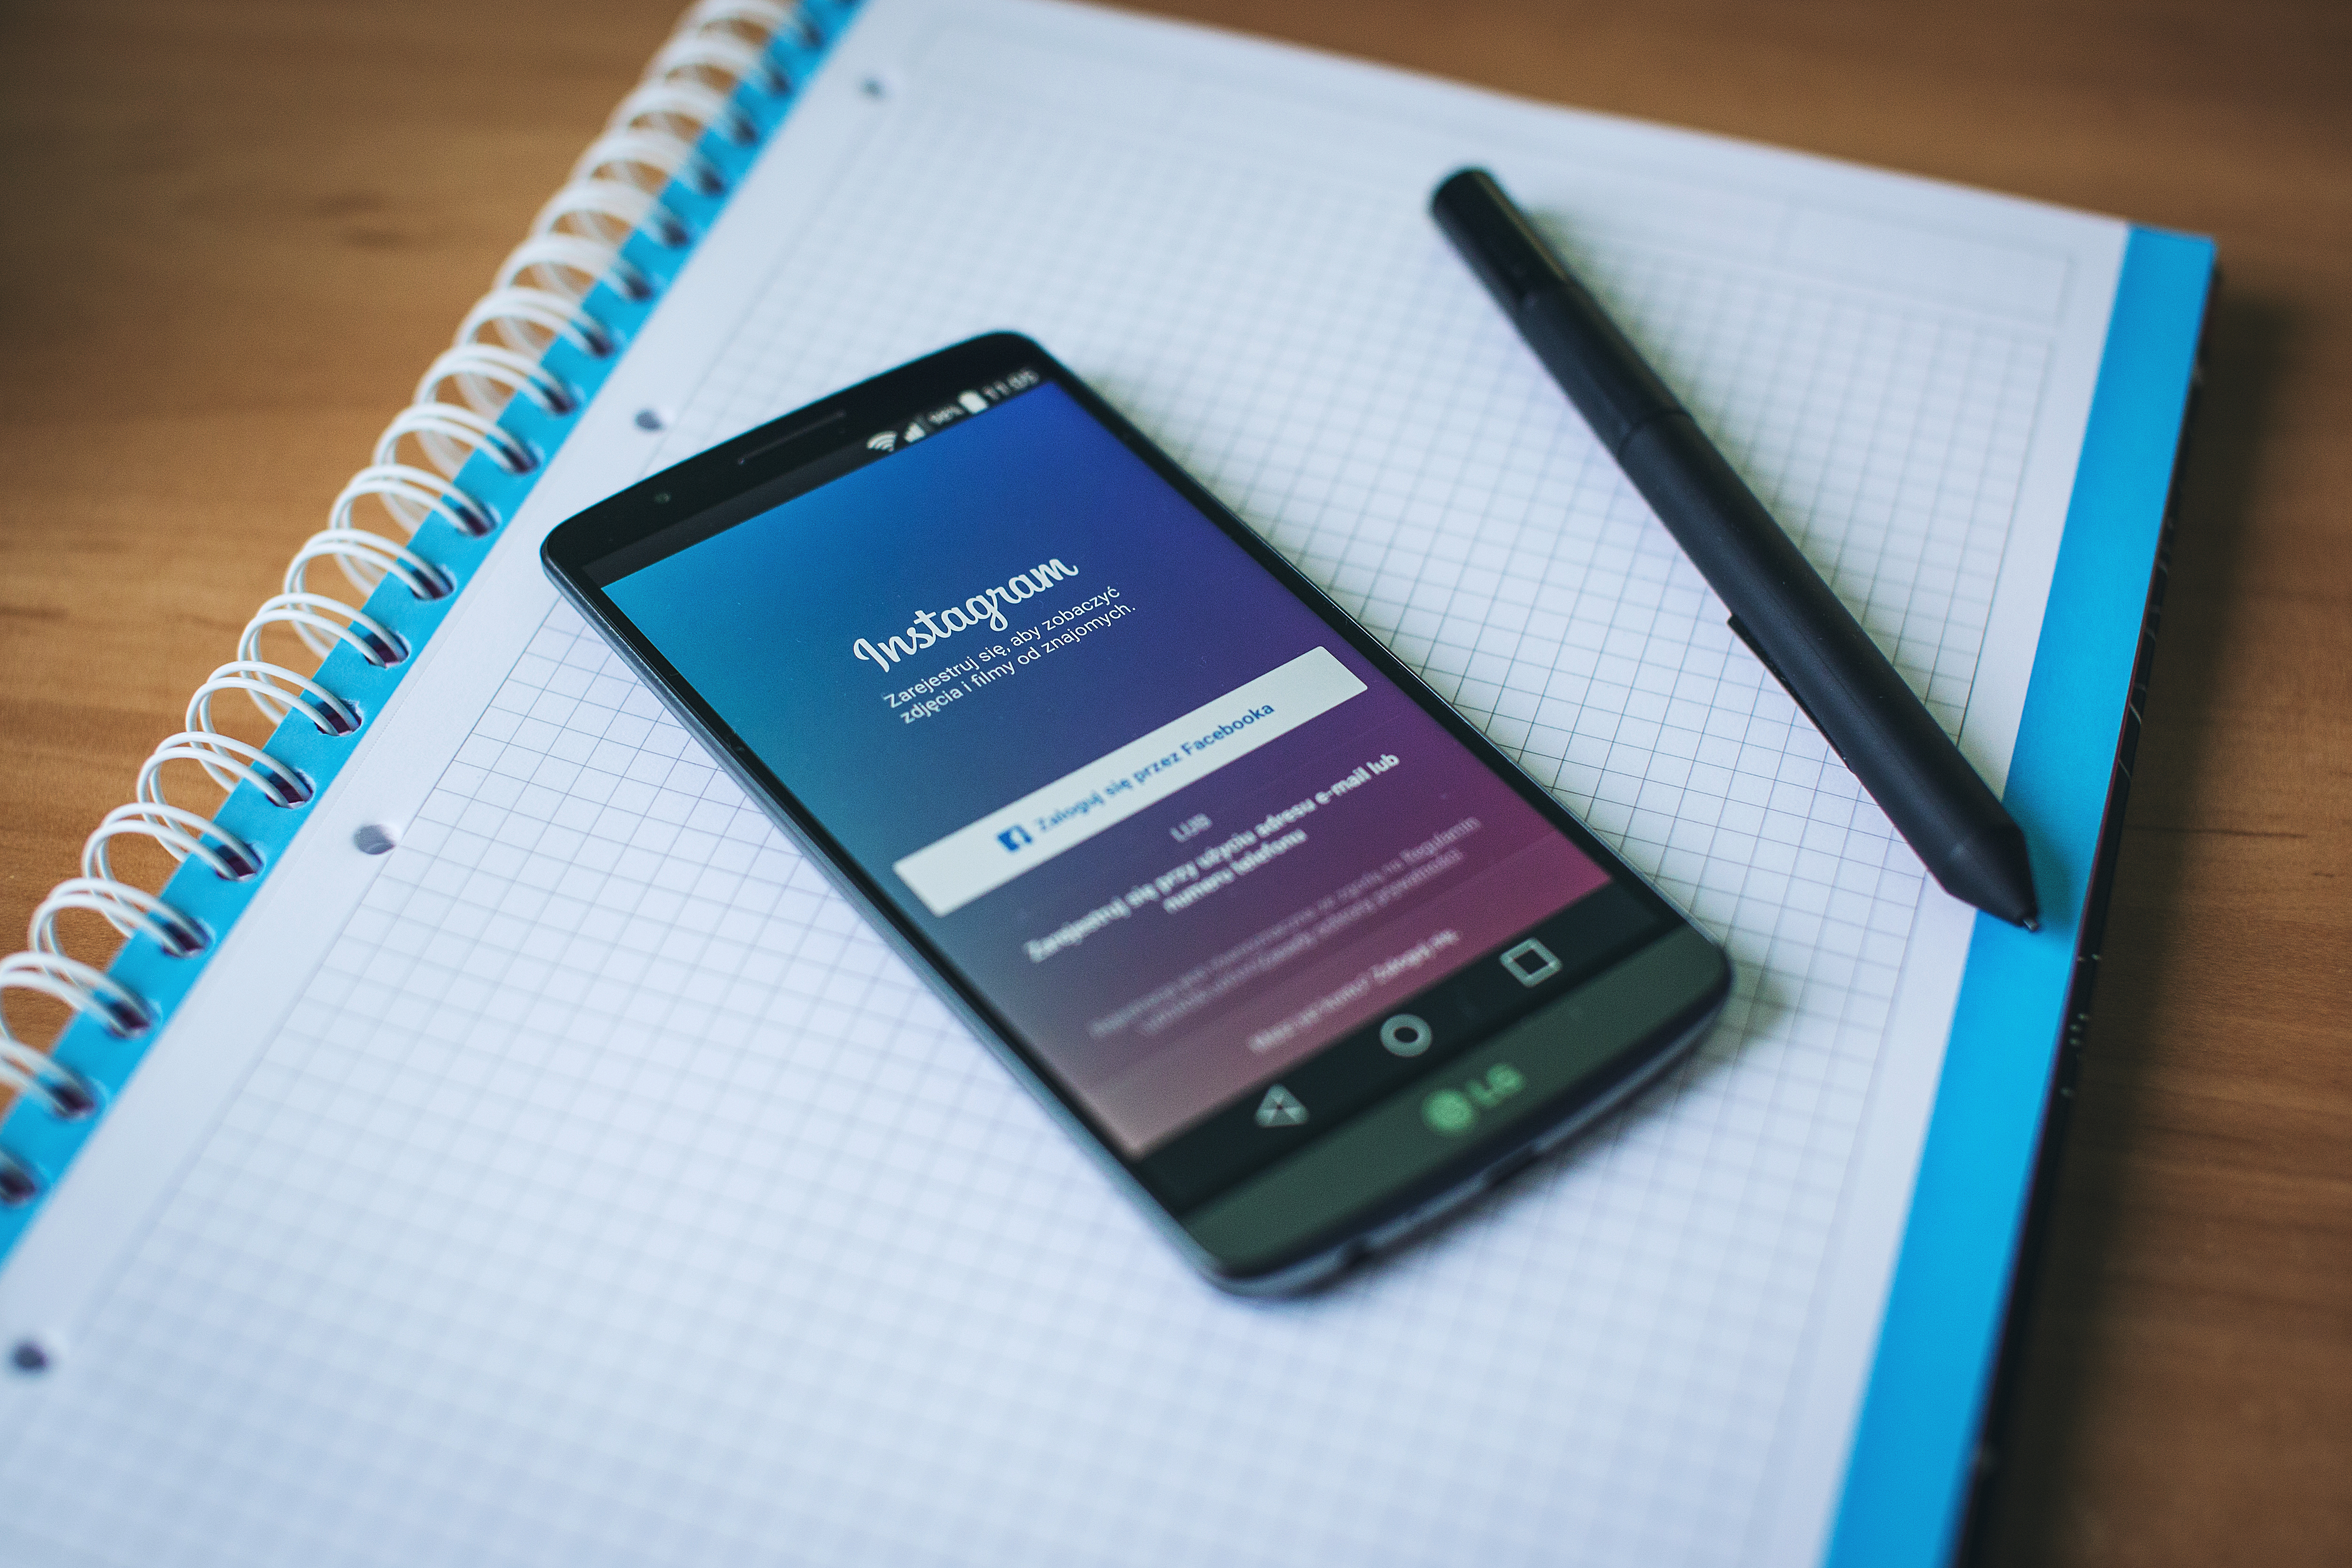
smartphone, writing, technology, pen, color, gadget, blue, paper, mobile phone, social media, brand, product, instagram, document, android, app, lg, personal computer hardware, portable communications device